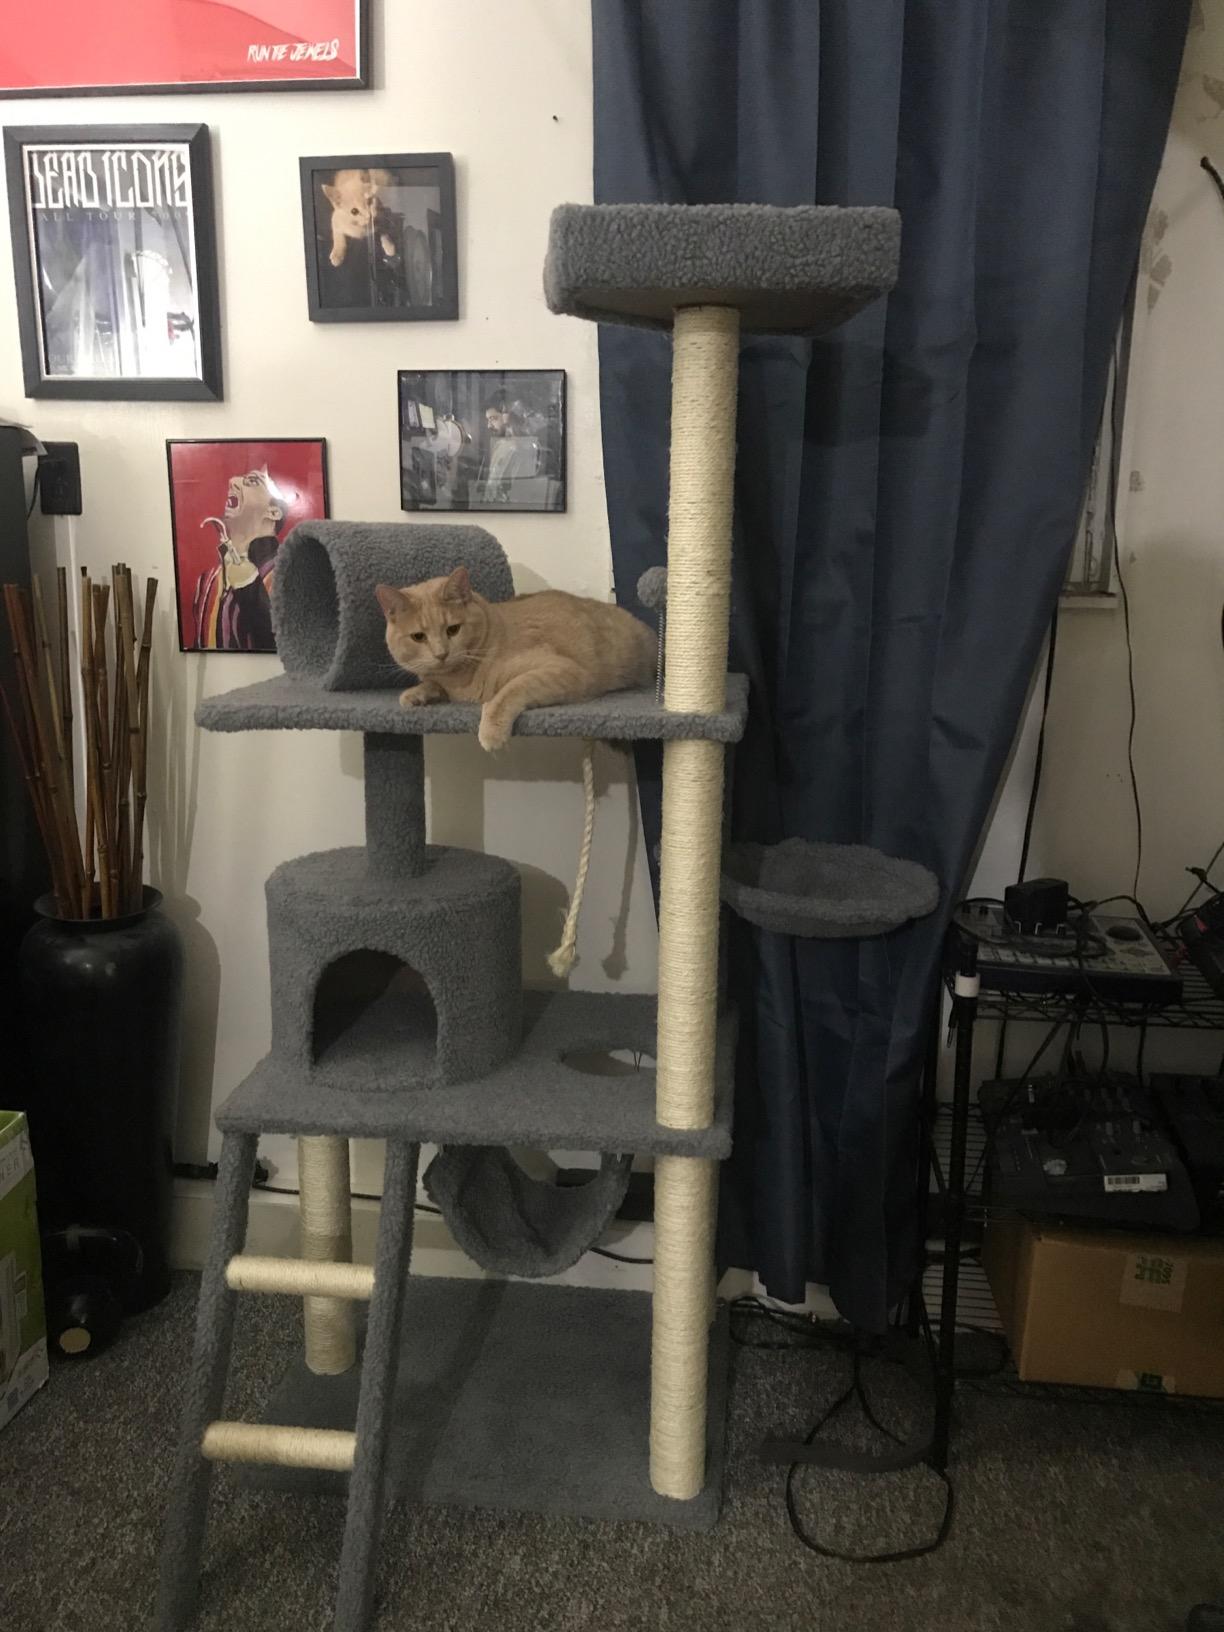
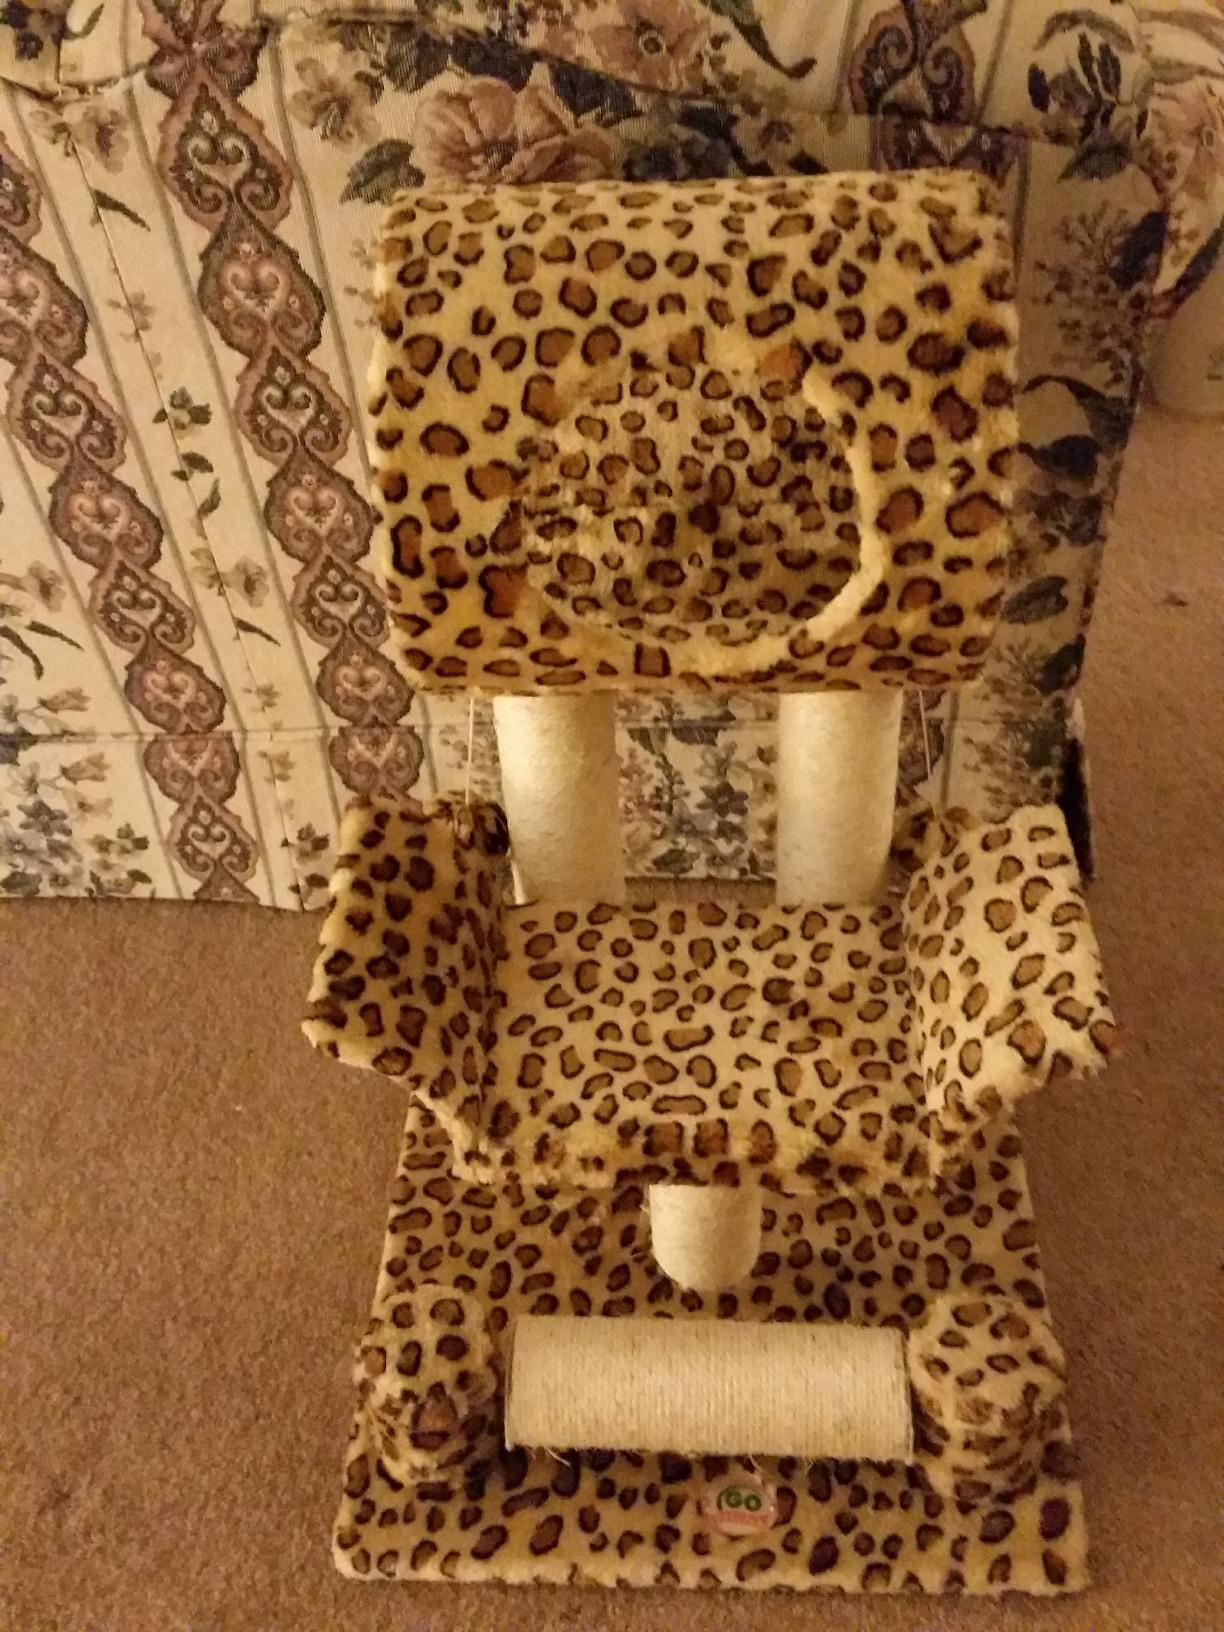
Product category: items_cat tree
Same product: no